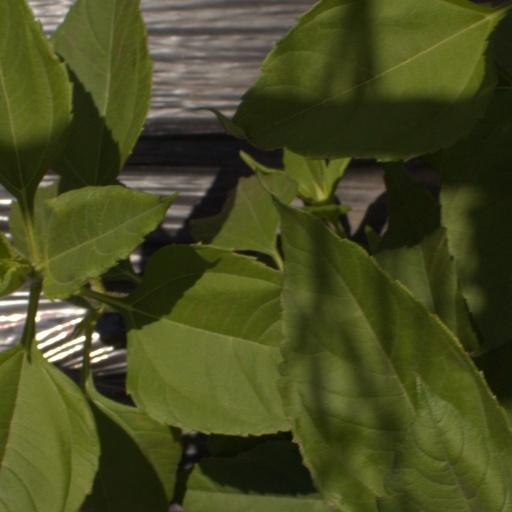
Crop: Jerusalem artichoke